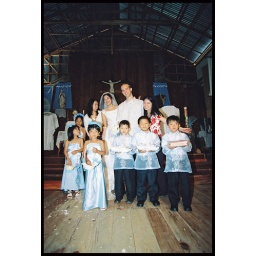
&lt;b&gt;Ushers and cute little girls and boys...&lt;/b&gt; . . . [&lt;i&gt;Barlig Mountain Province. Philippines. Photos taken by Clint&lt;/i&gt;]